Michiel Patijn

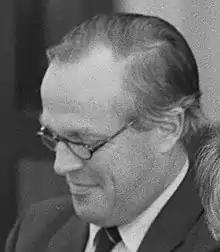
Patijn (1986)

Michiel Patijn (born 19 August 1942) is a retired Dutch politician and diplomat of the People's Party for Freedom and Democracy (VVD).